Member states of the United Nations

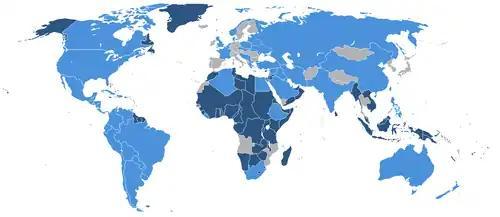
The United Nations in 1945, after World War II. In light blue, the founding members. In dark blue, protectorates and territories of the founding members.

The United Nations comprise sovereign states and the world's largest intergovernmental organization. All members have equal representation in the United Nations General Assembly.